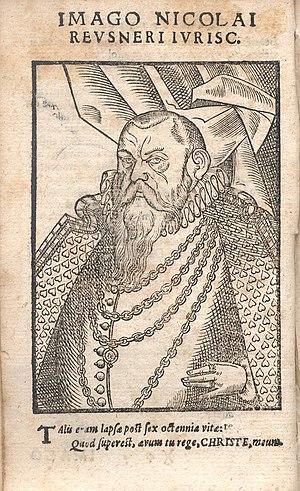
Nicolas Reusner est un jurisconsulte et poète, né le 2 février 1545 en Silésie, alors dans l’empire de Ferdinand Iᵉʳ, et mort d’apoplexie à Iéna, le 12 avril 1602. Ses postes successifs sont :